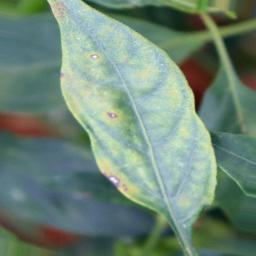
Label: cercospora